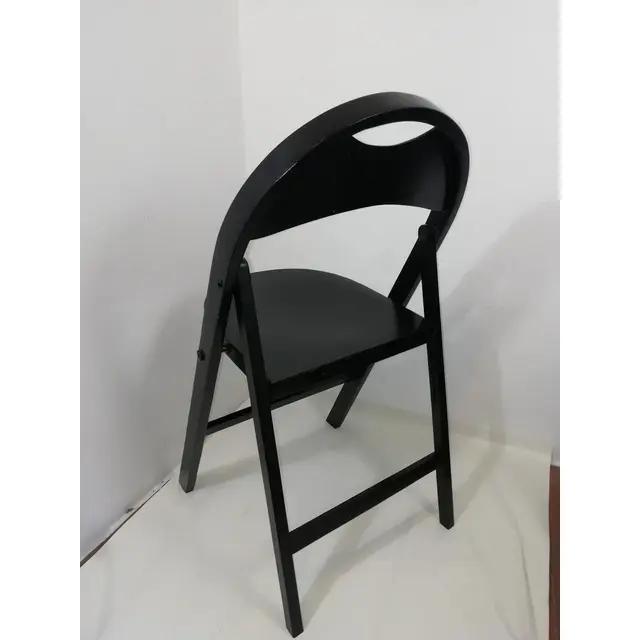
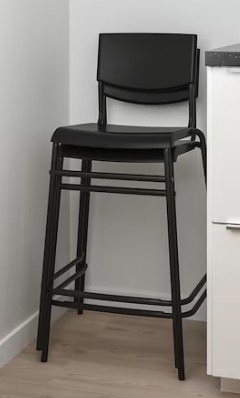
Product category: stool
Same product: no